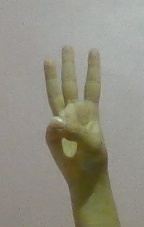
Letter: thaa